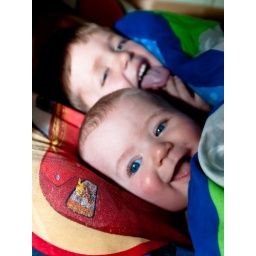
Alex and Maxie chillin' in Alex's fire truck bed the other morning.